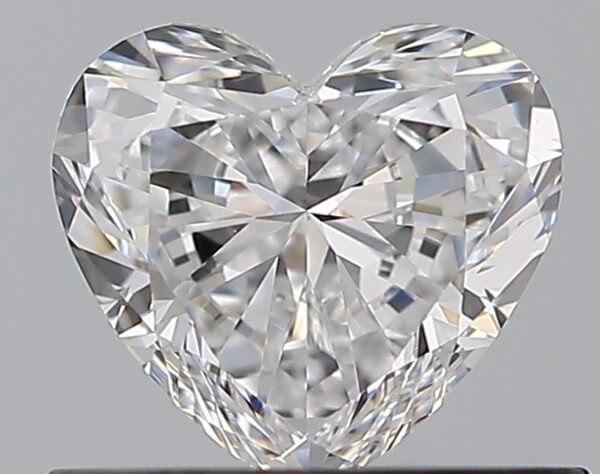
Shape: heart
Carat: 0.55
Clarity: IF
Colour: D
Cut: EX
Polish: EX
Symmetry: EX
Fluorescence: N
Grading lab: GIA
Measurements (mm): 5.09 x 5.56 x 3.03